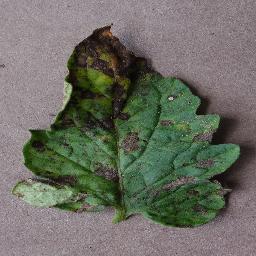
Label: Tomato___Early_blight